Platycheirus albimanus

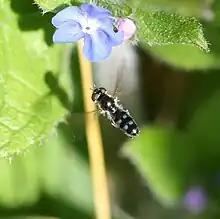
female in flight

Platycheirus albimanus is a common widespread species of hoverfly. A holarctic species its range includes Greenland, Iceland, Britain, mainland Europe, Russia, across Siberia to the pacific coast, the Philippines, Alaska, western Canada and United States.